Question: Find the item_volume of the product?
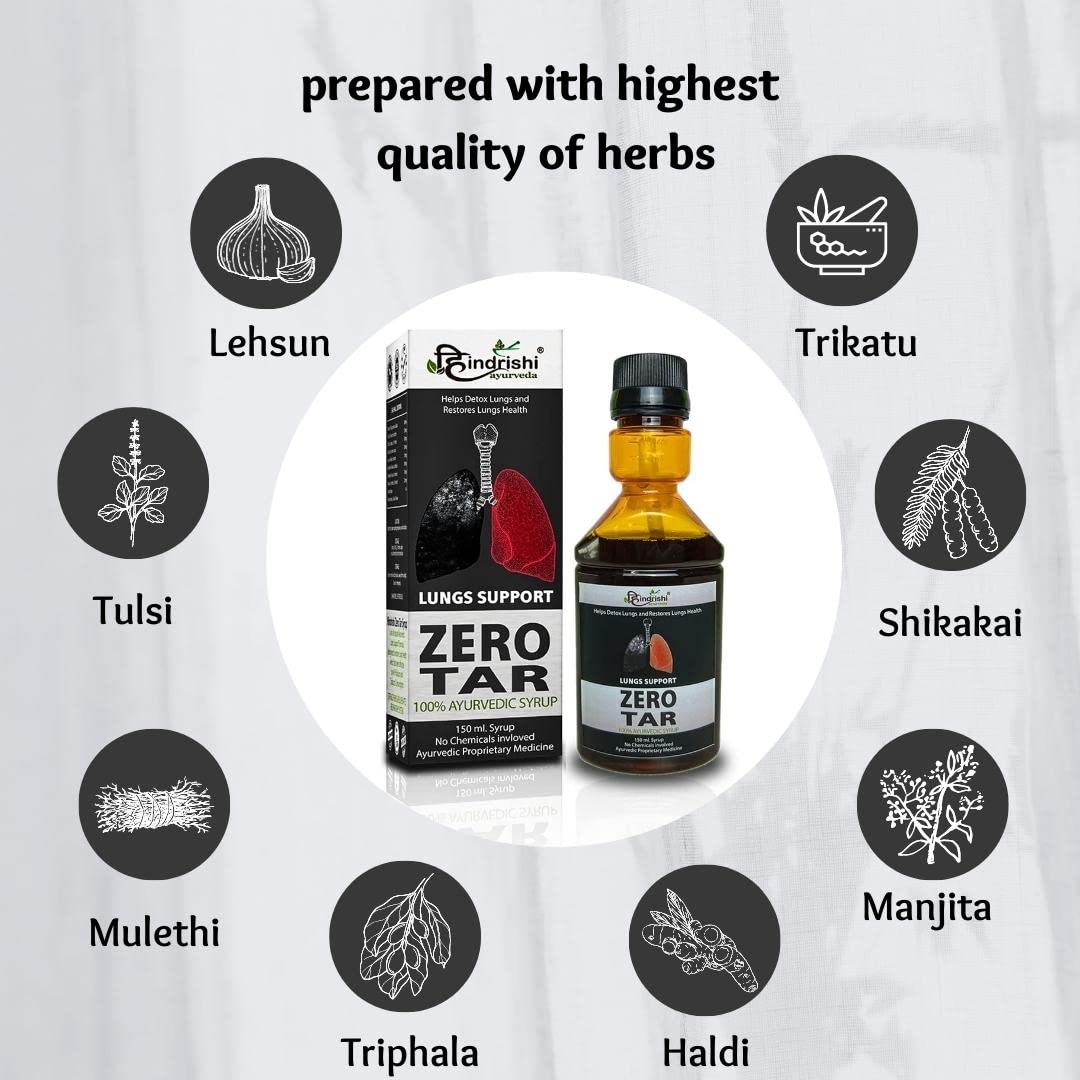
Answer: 150.0 millilitre